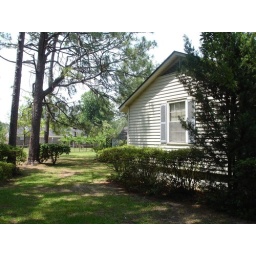
My grandfather added this master bedroom suite on the house himself in 1973.